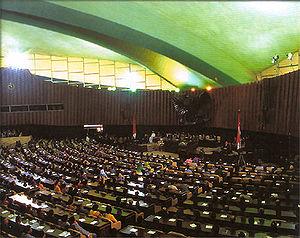
L’Indonésie, en forme longue la république d'Indonésie est un pays transcontinental principalement situé en Asie du Sud-Est. Avec, comptabilisées à ce jour, 13 466 îles, dont 922 habitées, il s'agit du plus grand archipel au monde. Avec une population estimée à 265 millions de personnes, c'est le quatrième pays le plus peuplé au monde et le premier pays à majorité musulmane pour le nombre de croyants. L'Indonésie est une république dont la capitale est Jakarta, et qui doit être transférée dans une nouvelle ville sur l'île de Bornéo à partir de 2024.
Le complexe parlementaire de la République d'Indonésie est le siège du pouvoir législatif indonésien. Il rassemble l'Assemblée délibérative du peuple, le Conseil représentatif du peuple et le Conseil représentatif des régions.
Le Conseil représentatif du peuple, en indonésien Dewan Perwakilan Rakyat, est la chambre basse de l'Assemblée délibérative du peuple, le parlement indonésien. L'autre chambre est le Conseil représentatif des régions.